Peter Jeffrey

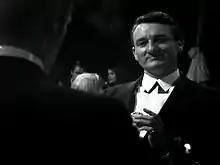
Jeffrey in an episode of "Adam Adamant Lives!"

Peter Jeffrey (18 April 1929 – 25 December 1999) was an English actor. Starting his performing career on stage, he later portrayed many roles in television and film.